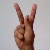
The image shows a hand gesture representing the letter 'K' in Indian Sign Language.